Victorio Macho

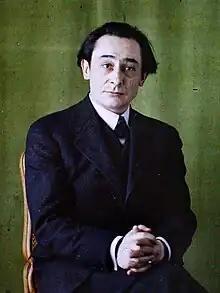
1928 Autochrome by Georges Chevalier

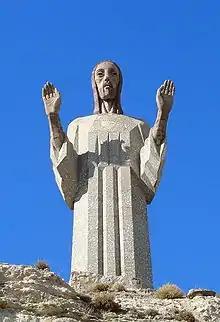
Cristo del Otero, where Macho's tomb is located.

Victorio Macho (December 23, 1887, in Palencia – July 13, 1966, in Toledo, Spain) was a renowned 20th-century Spanish sculptor. He is considered to be one of the greats of modern Spanish sculpture. His style was influenced by art deco. His home and workshop in Toledo was converted into a museum dedicated to his work, the Victorio Macho Museum, after his death. He has been featured on a postage stamp of Spain.